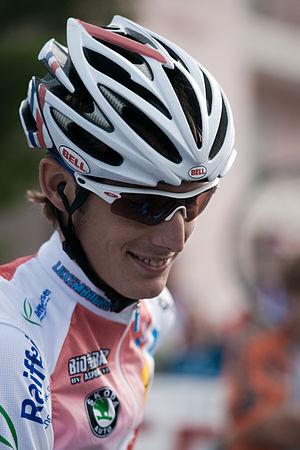
Andy Schleck pendant les Championnats du monde 2009 de cyclisme sur route à Mendrisio en Suisse.